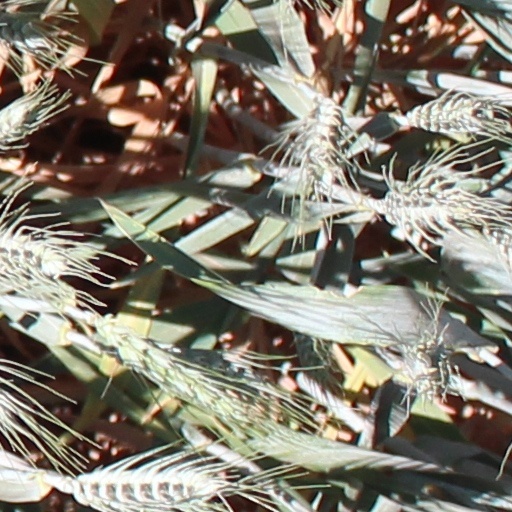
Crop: wheat